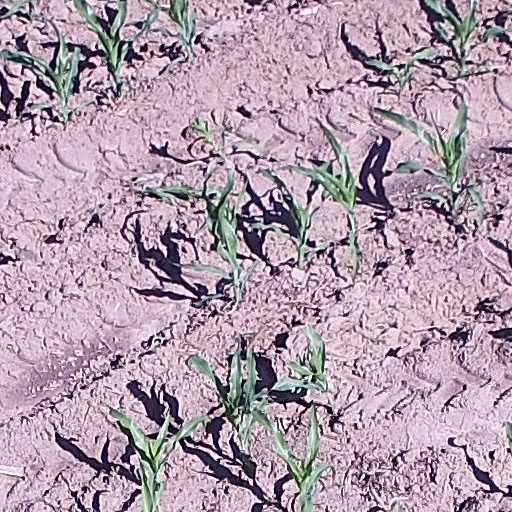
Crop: maize; corn